Question: Please indicate a possible affordance area of the skateboard that can be used for carrying
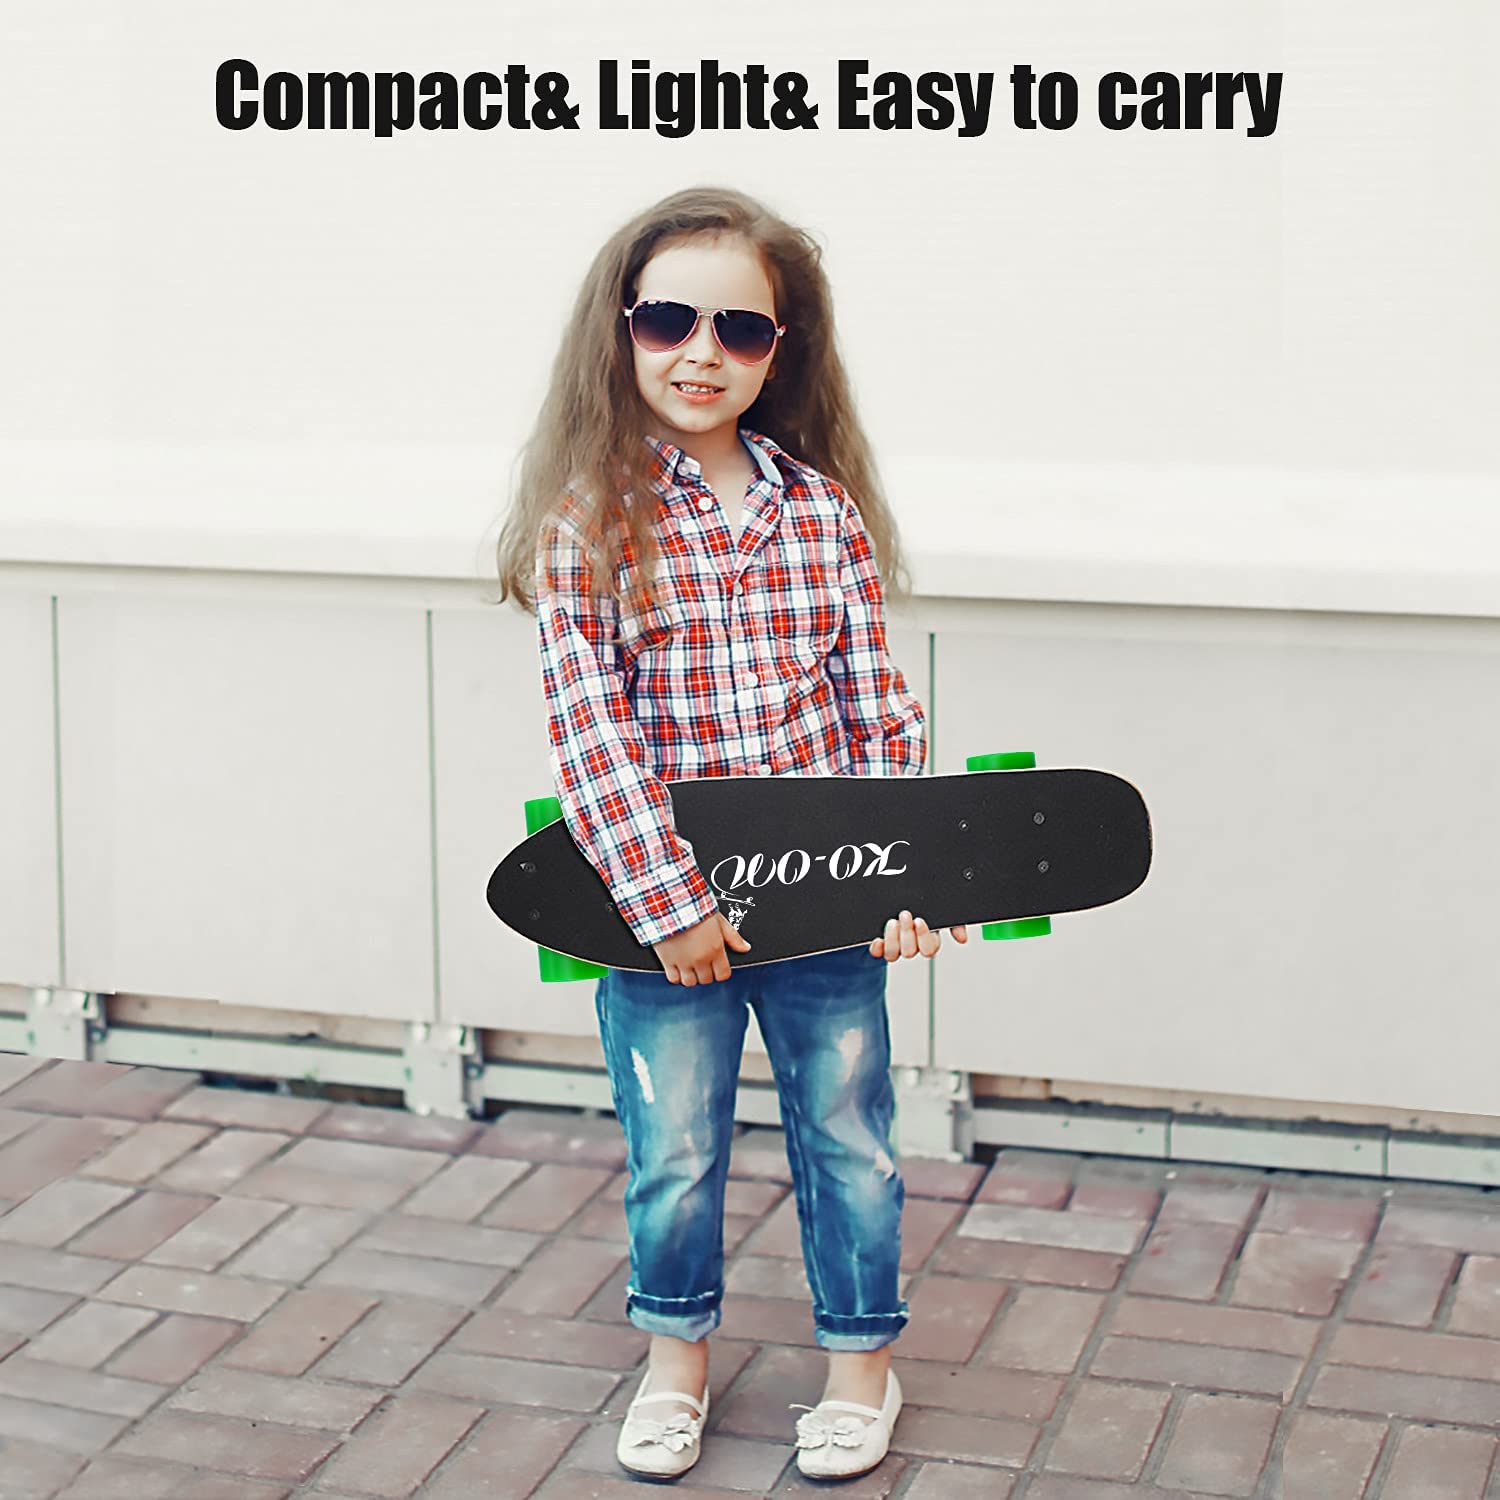
Answer: [483.553, 775.376, 1143.327, 984.023]